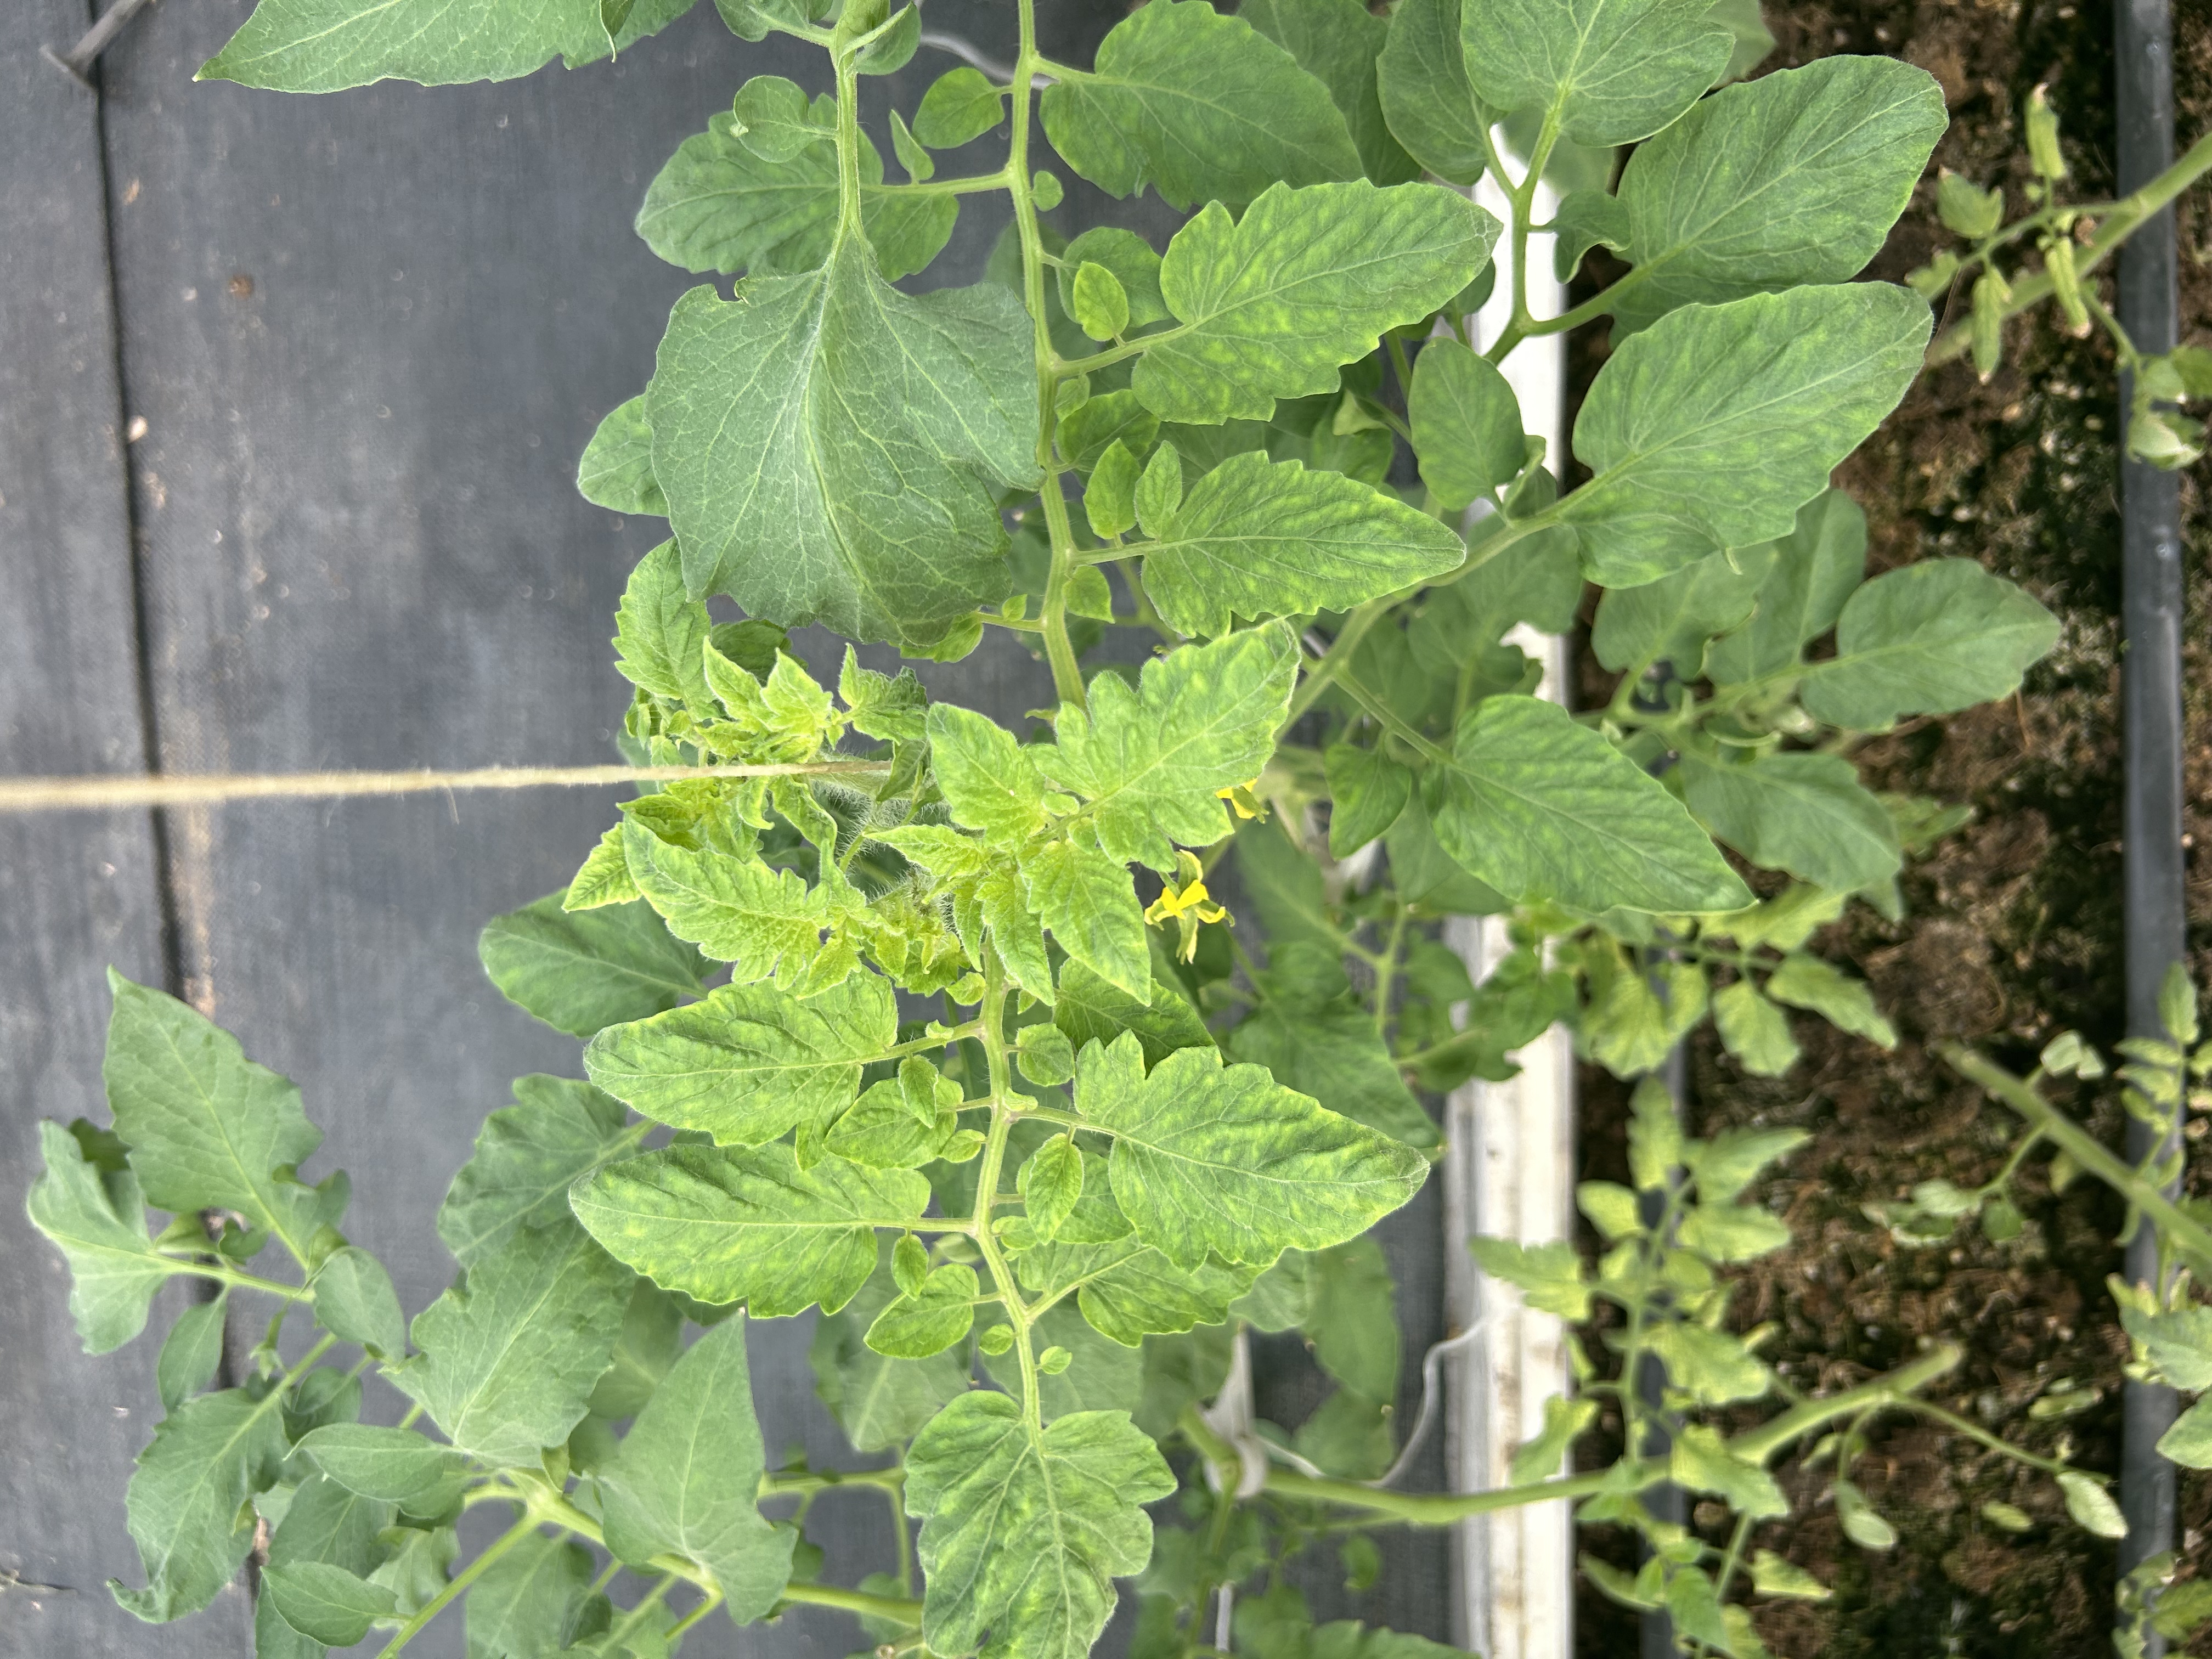
Disease: Viral